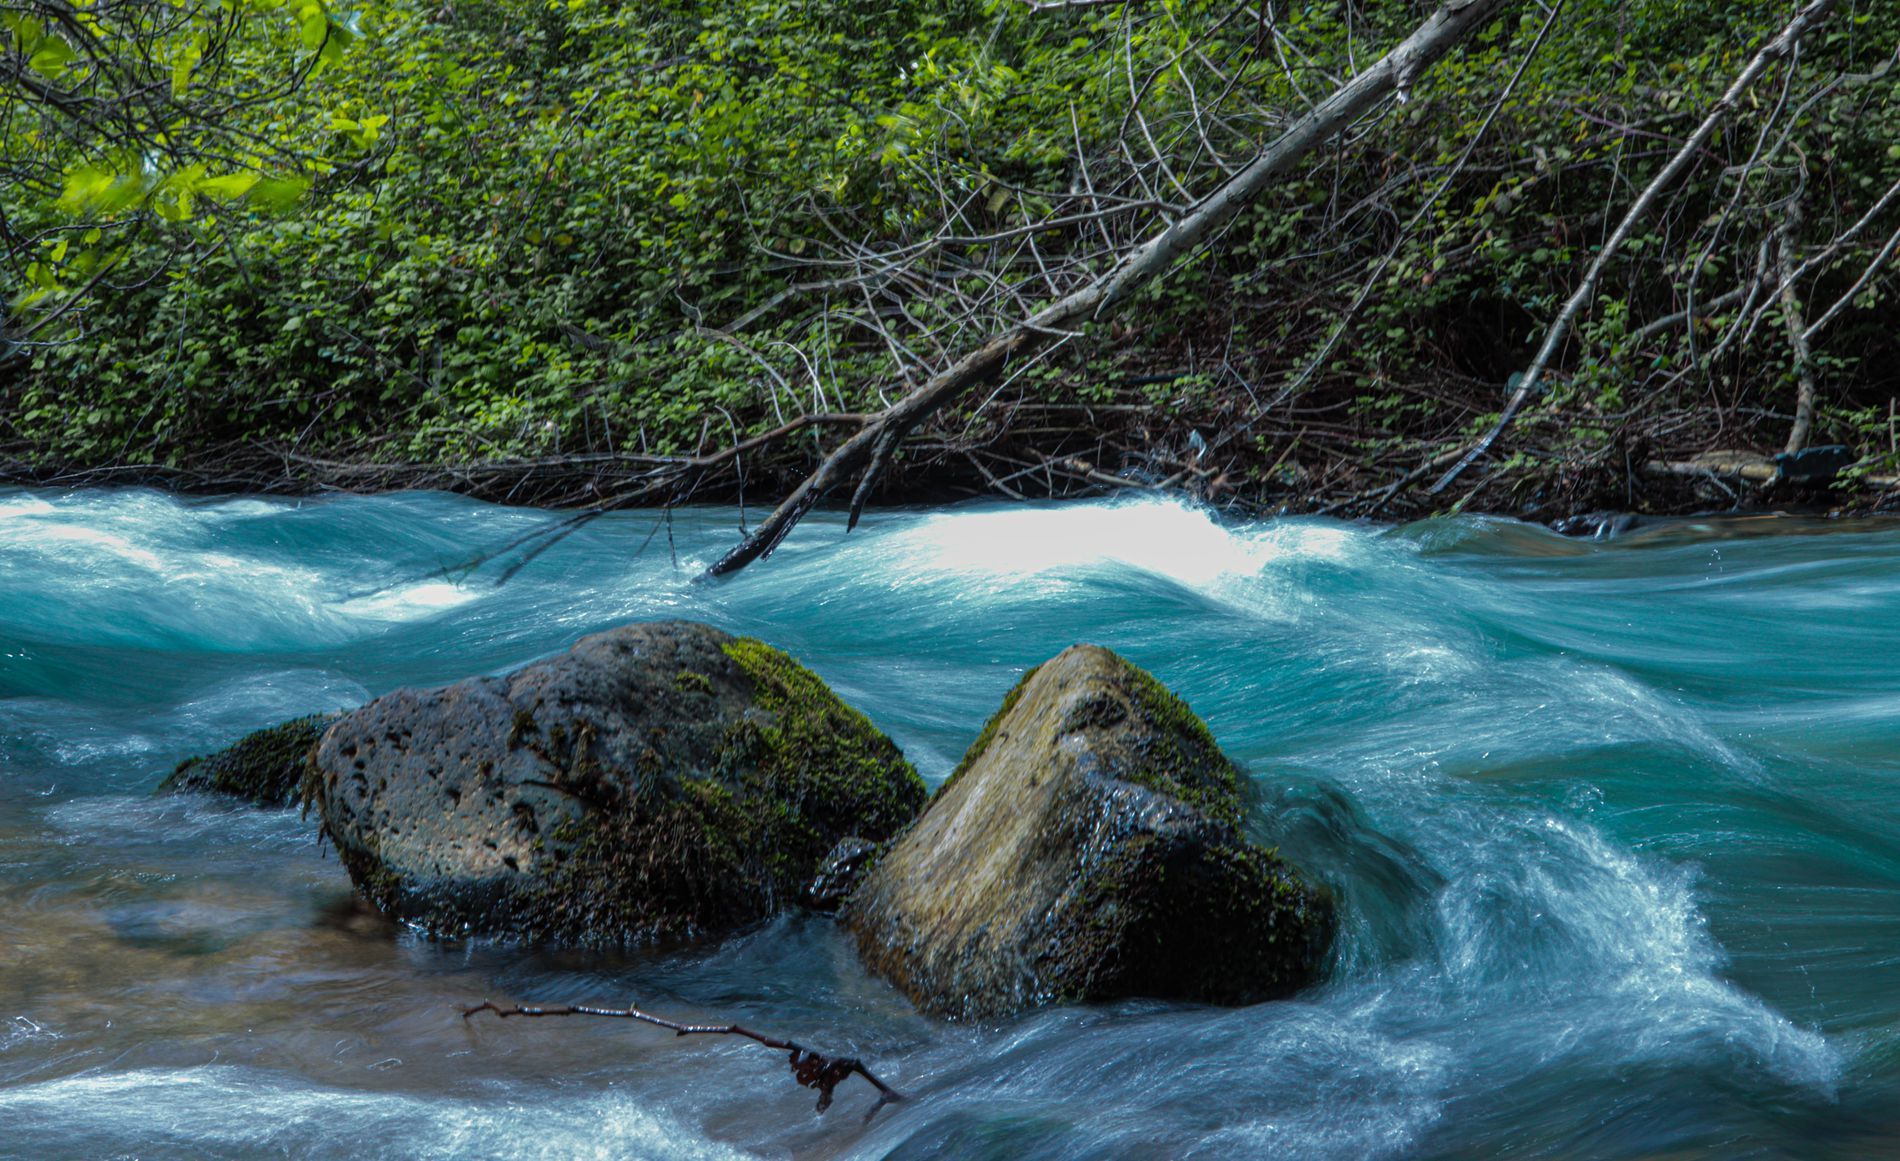
Rocks in the river
A river stream with two rocks standing still in the middle of it and trees on land in the background.
A landscape photo captured in daylight from a point of view angle for a blue color palette stream with two brown and green color palette rocks in it while brown and green color palette trees are in the background. It inspires resilience in the face of obstacles.
Labels: Nature, Outdoors, Water, Stream, Creek, Sea, Scenery, Waterfall, Land, Plant, Vegetation, Rock, Sea Waves, Promontory, Wilderness, Trees, River, Tree branch, Rocks
Camera: Canon Canon EOS 90D
Lens: EF24-105mm f/4L IS USM, Canon EF 24-105mm f/4L IS
Aperture: F22
Exposure: 1/5 sec
ISO: 100
Focal length: 28.0 mm